Collingdale, Pennsylvania

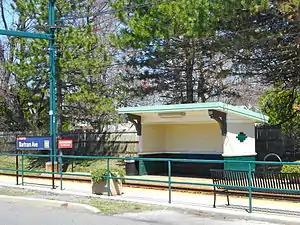
Bartram Avenue SEPTA station

The SEPTA Media–Sharon Hill Line light rail line passes through the borough, with four stops in it. The bus route 113 passes thru on Macdade Blvd. The SEPTA Media/Wawa Line regional rail line passes nearby to the north; the closest stations are Clifton-Aldan and Primos.